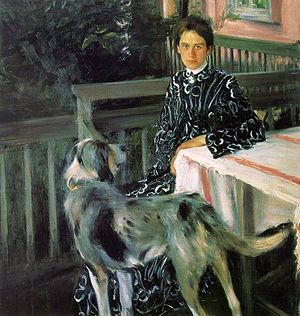
Boris Kustodijev / Galleri
Boris Mikhajlovitj Kustodijev var en russisk maler.